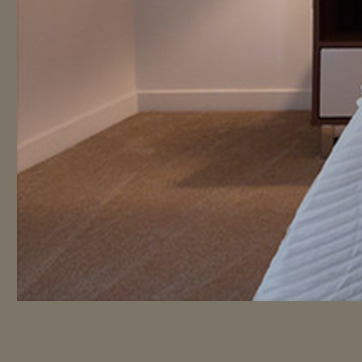
Material: carpet